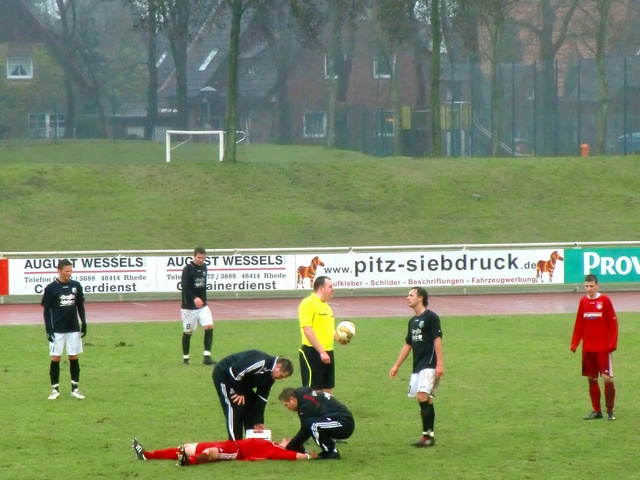
A group of people on a field playing soccer.
a whole bunch of people standing around and playing soccer
A group of people standing on top of a lush green field.
A group of men playing soccer with one teammate injured.
A soccer player laying on the field being attended by his coaches.